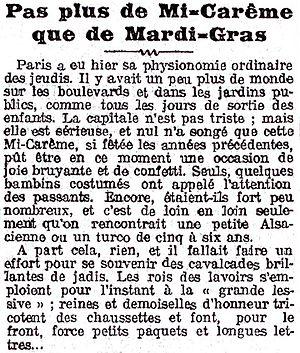
Article sur l'absence de Carnaval de Paris en 1915 pour cause d'interdiction
La Mi-Carême à Paris, longtemps appelée également Fête des Blanchisseuses, est de facto au moins depuis le XVIIIᵉ siècle la fête des femmes de Paris dans le cadre du très féminin Carnaval de Paris.